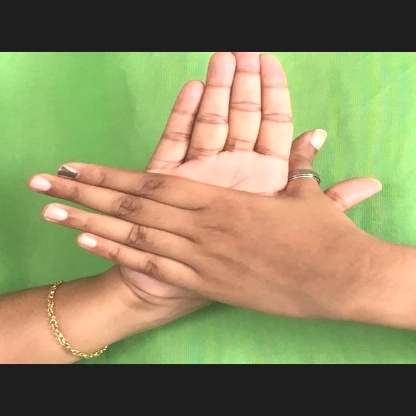
Mudra: Chakra